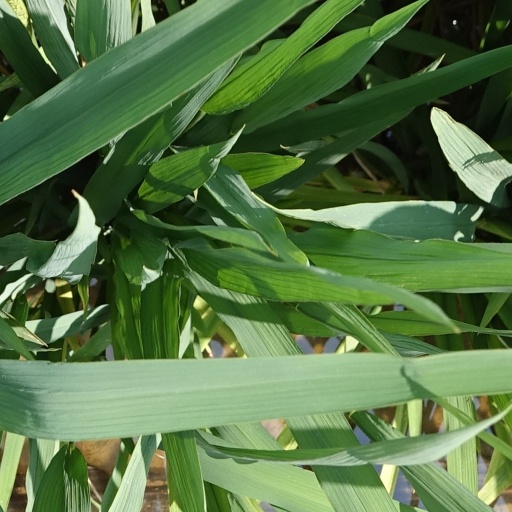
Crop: rice